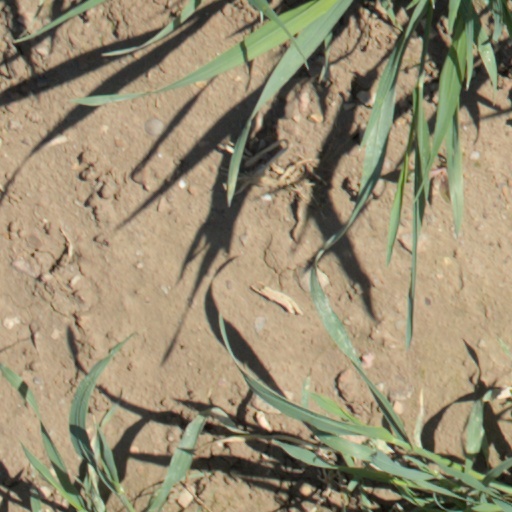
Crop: wheat